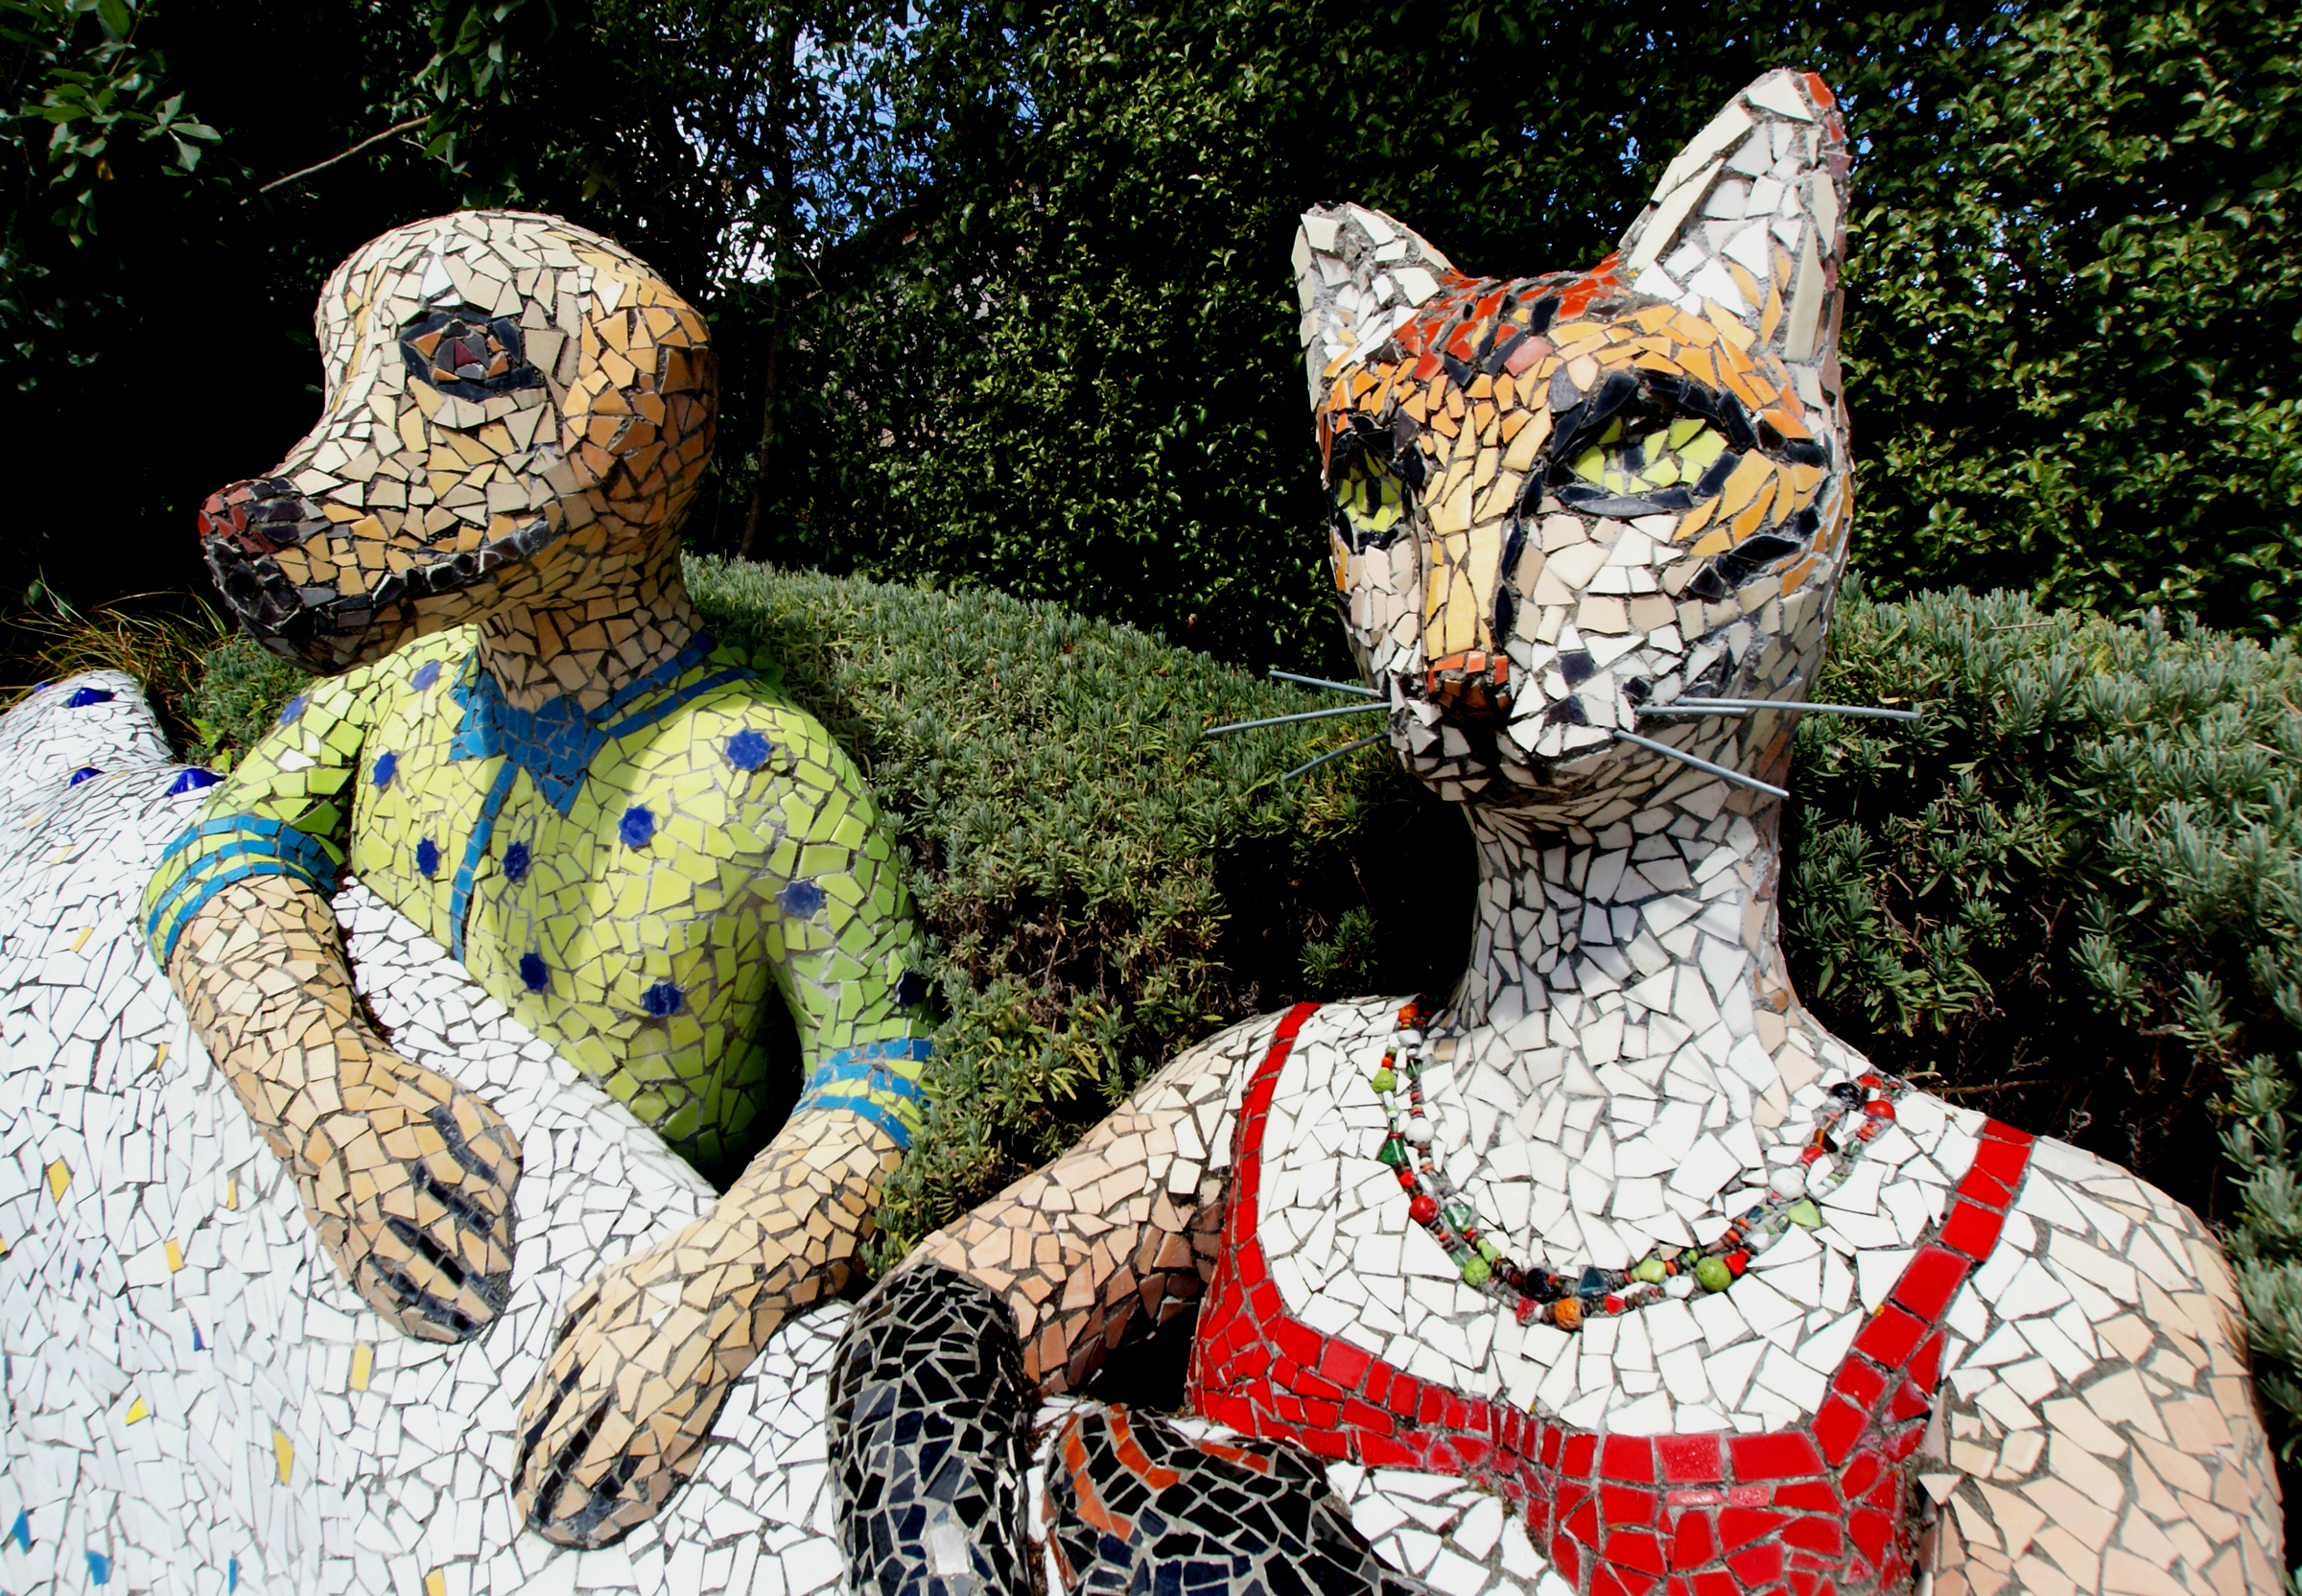
garden, sculpture, art, illustration, newzealand, mosaic, gardenart, akaroafrench, gaintshouseakaroa, lintonhouseakaroa, gardenandgallery, terracedgardens, sculpturesandmosaics, giantseriesartwork, josiemartin, staturesakaroa, sculpturesgardengarden, connection, catswhiskers, publicdomaindedicationcc0, sightsakaroasightseeing, thehappiestgardenonearth, gardenofnationalsignificance